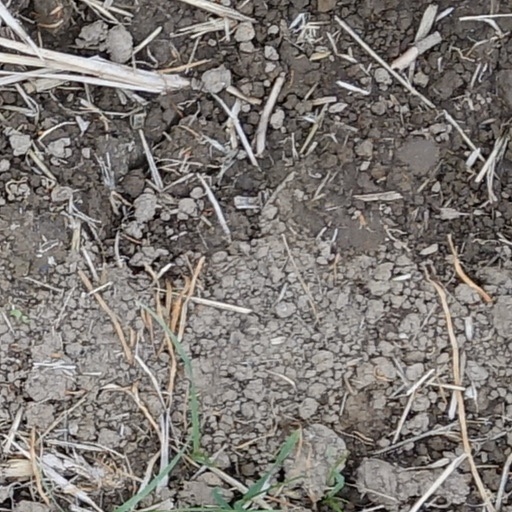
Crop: wheat